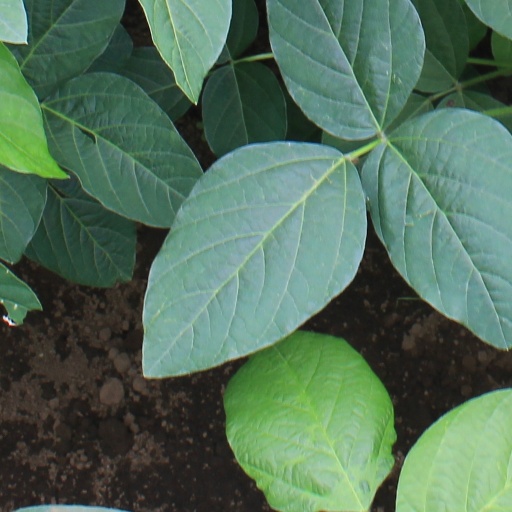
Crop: soybean